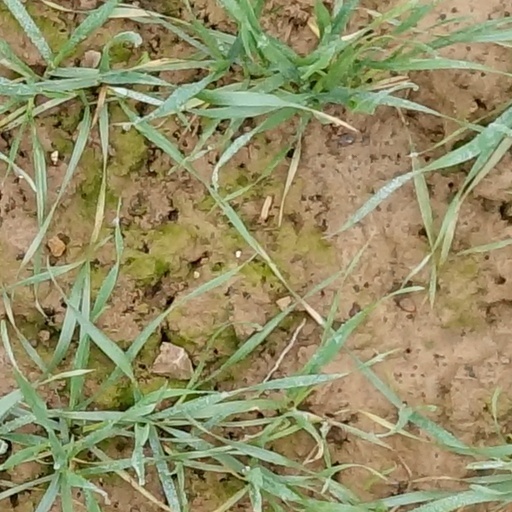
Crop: wheat